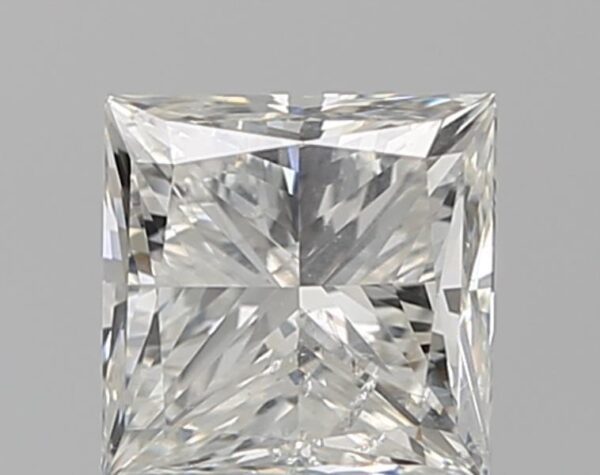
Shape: princess
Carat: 1
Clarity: SI2
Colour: G
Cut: VG
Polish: VG
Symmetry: VG
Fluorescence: N
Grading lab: IGI
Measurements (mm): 5.31 x 5.28 x 3.94